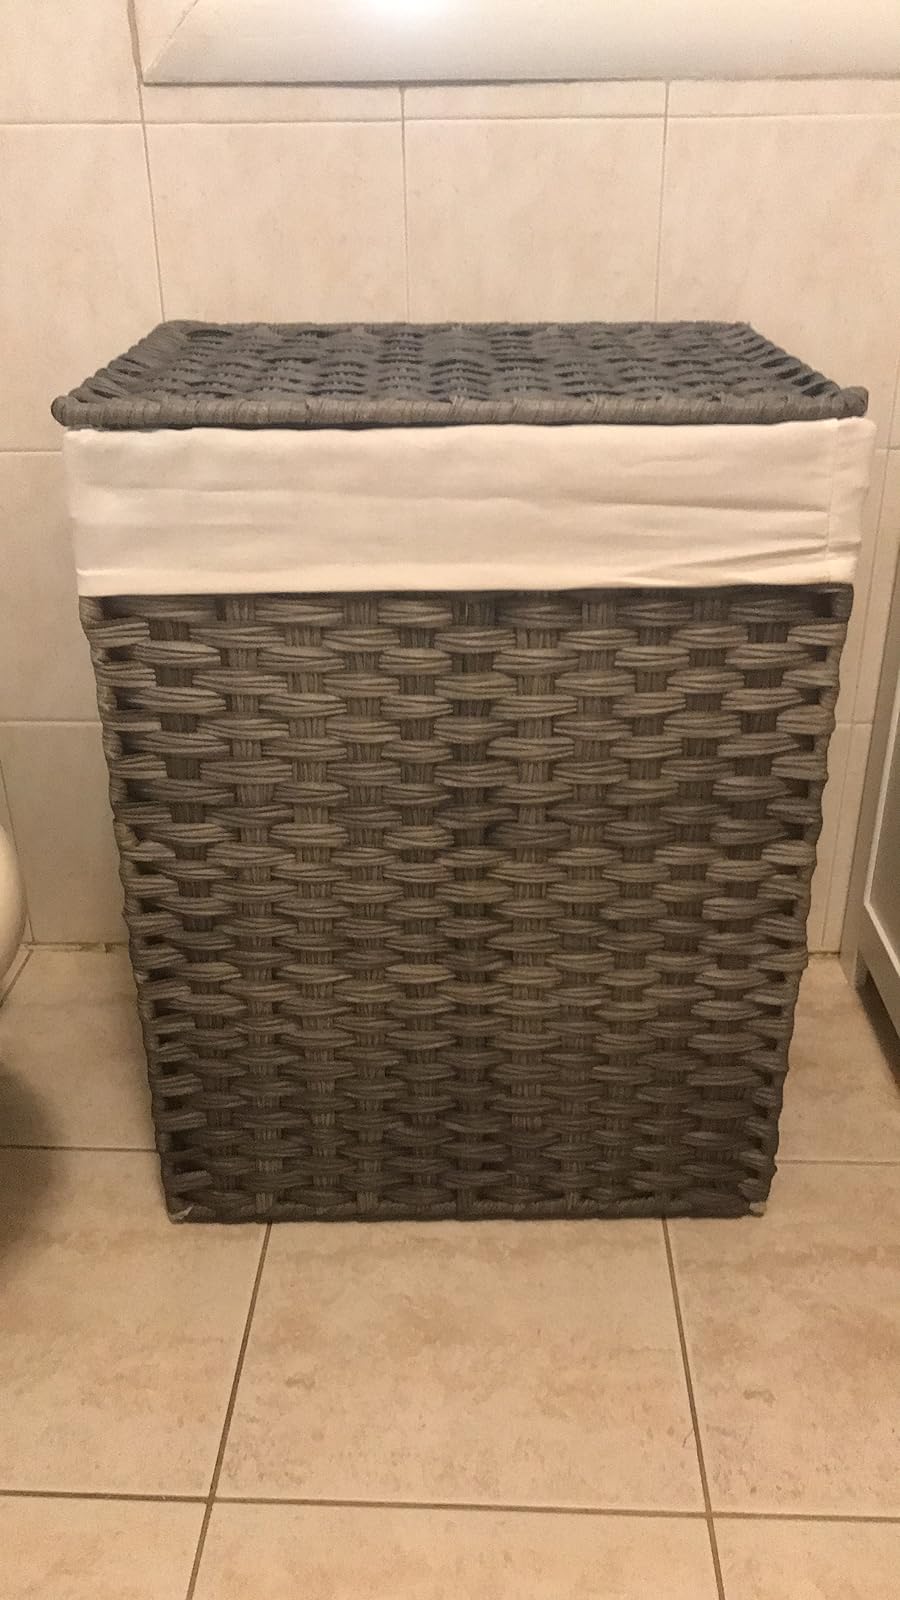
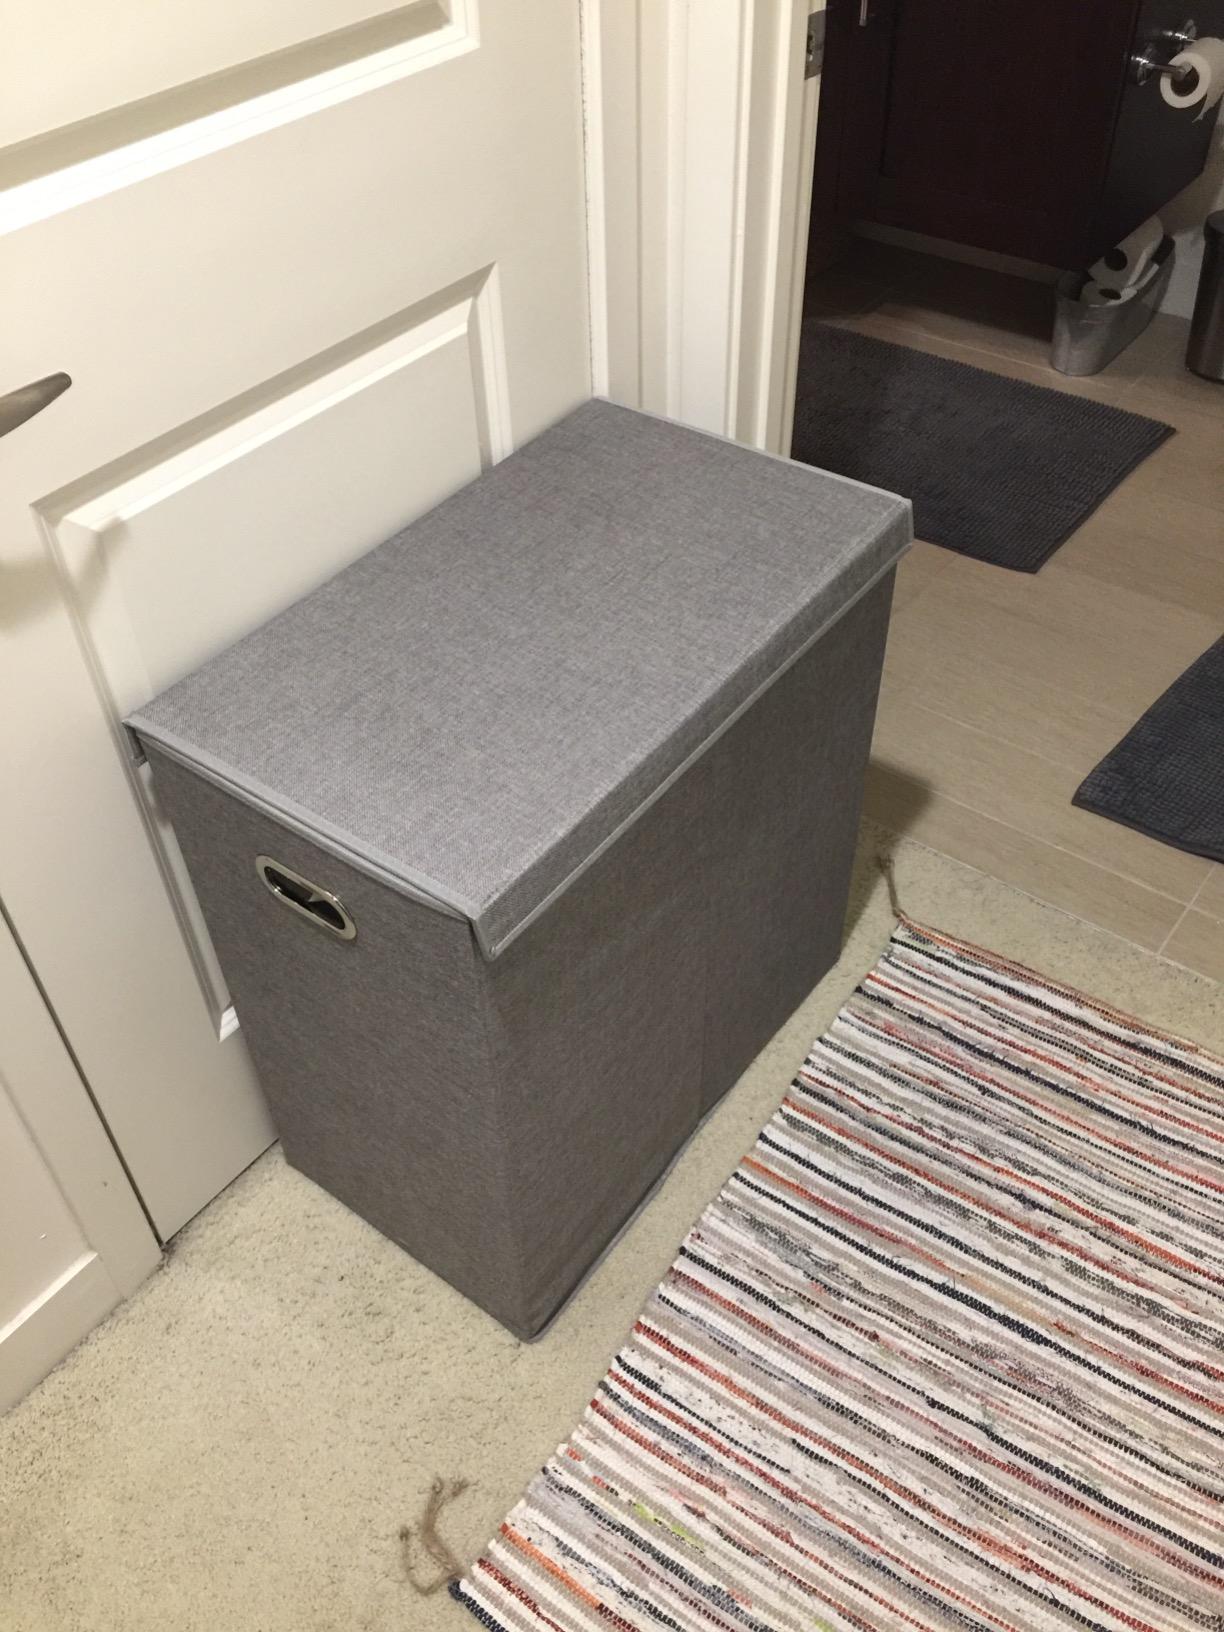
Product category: items_hamper
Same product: no